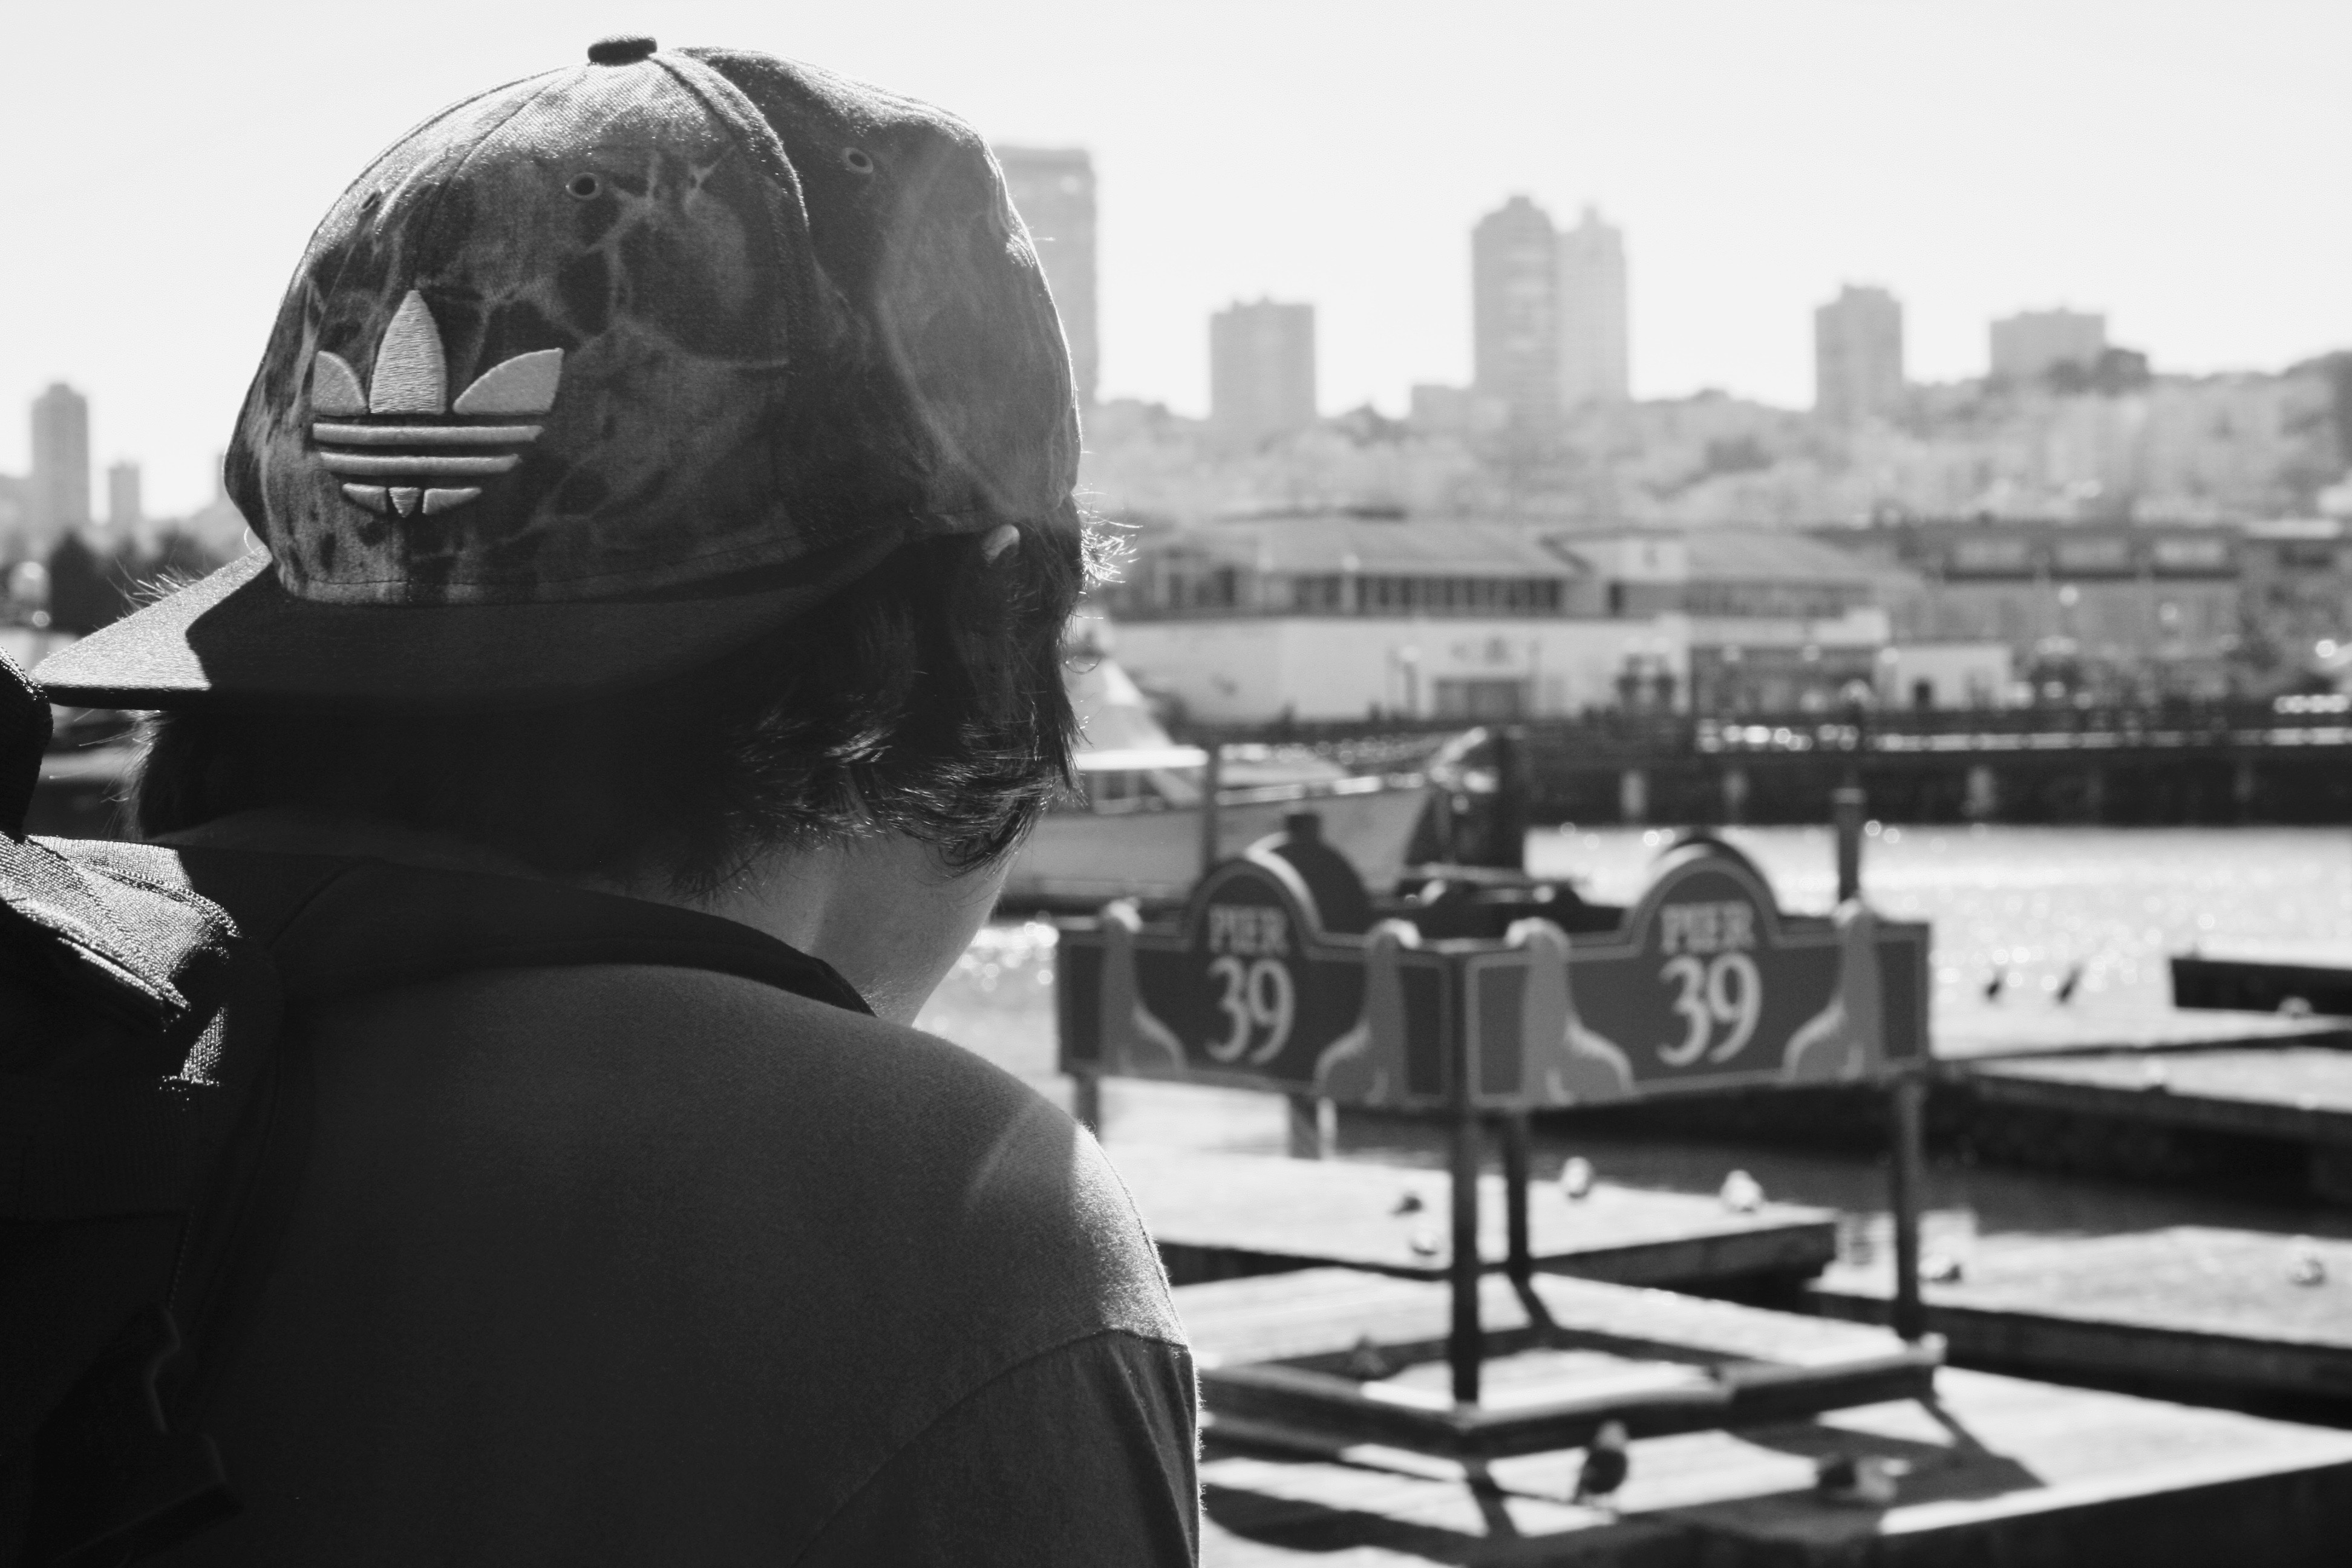
black and white, soldier, monochrome, monochrome photography